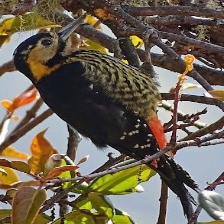
Species: DARJEELING WOODPECKER
Scientific name: DENDROCOPOS DARJELLENSIS